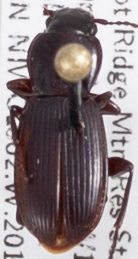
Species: Pterostichus restrictus
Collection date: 2018-06-19
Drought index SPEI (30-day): -1.01
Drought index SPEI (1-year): -0.39
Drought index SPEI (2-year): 0.03